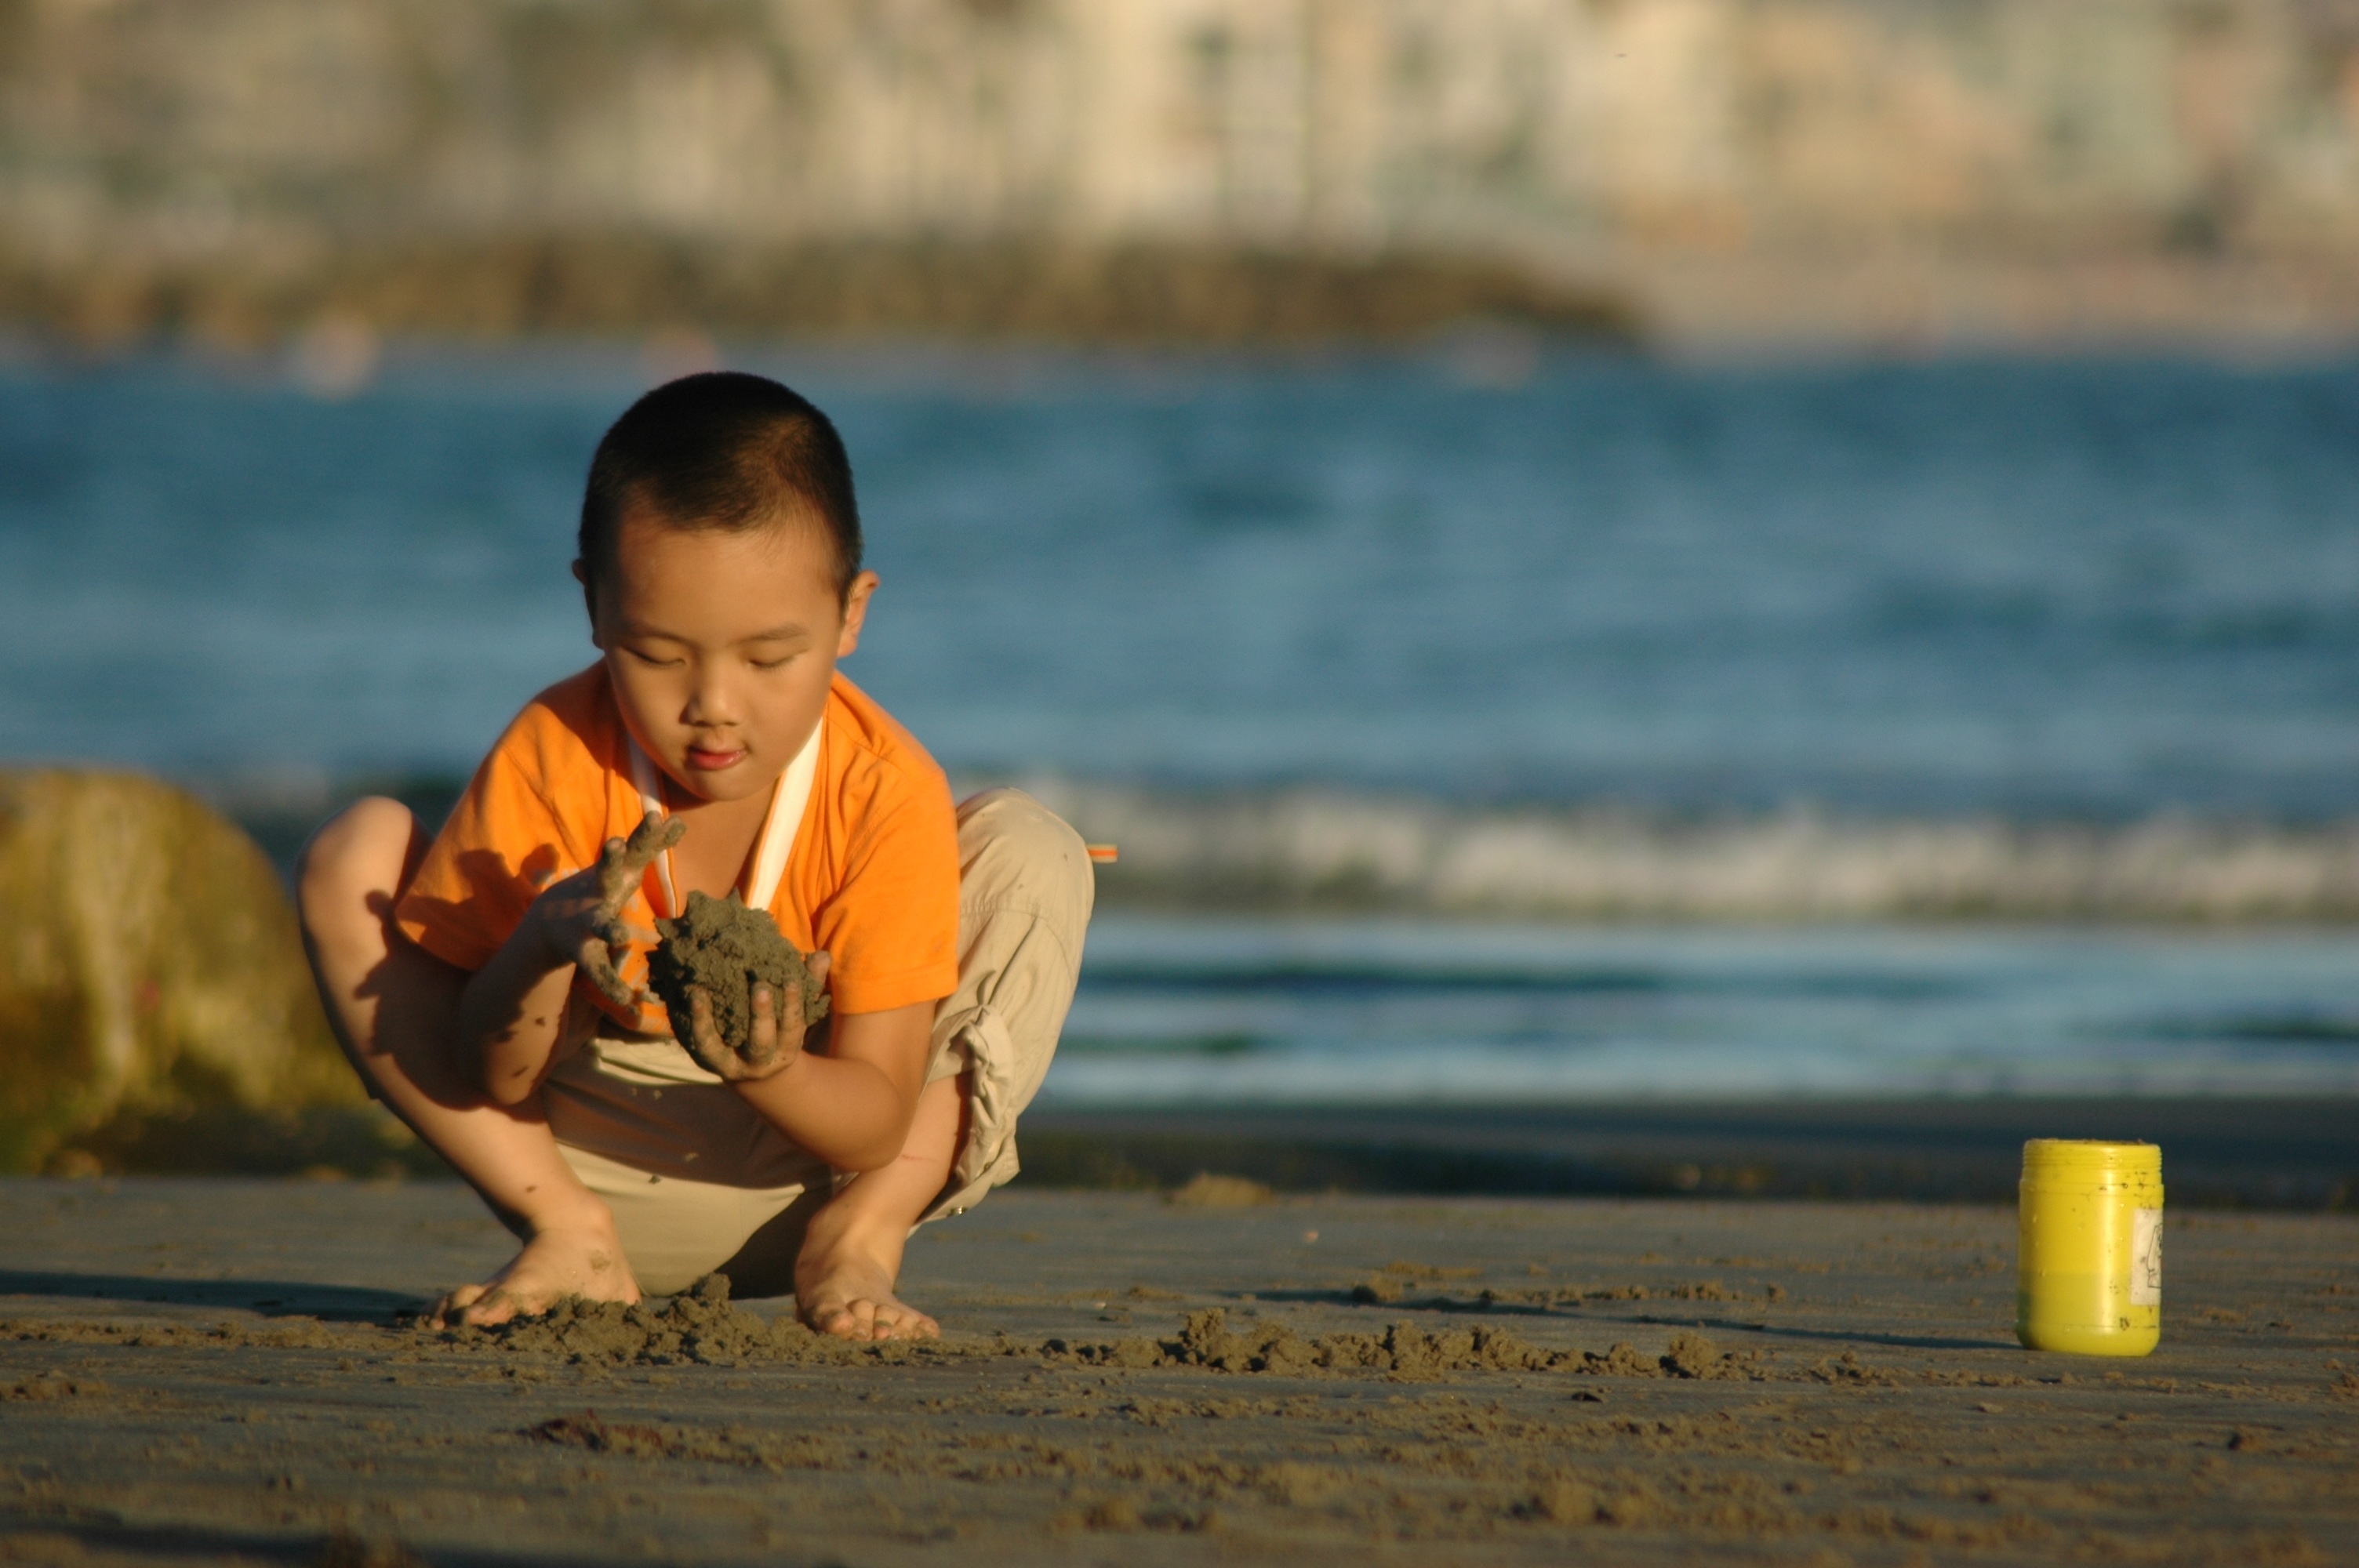
beach, sea, sand, person, people, sunlight, morning, shore, vacation, sitting, child, toddler, photograph, human positions